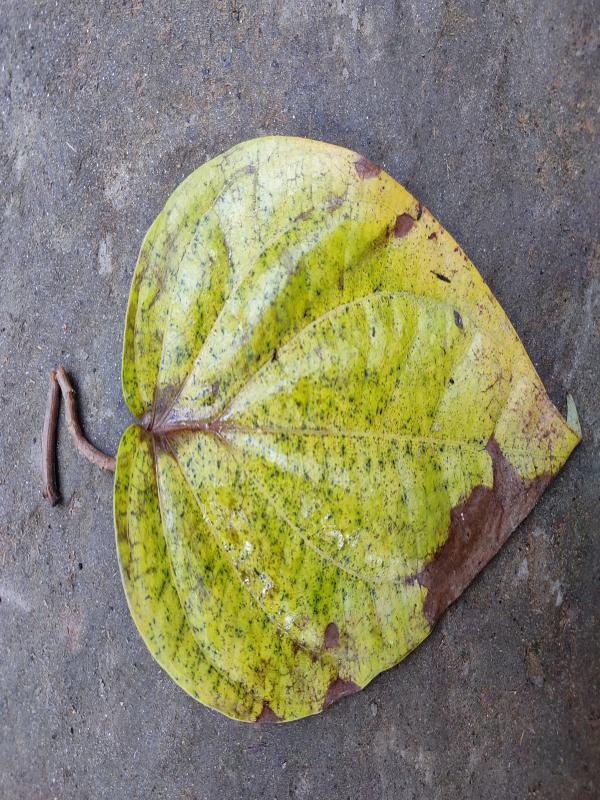
Label: Dried_Leaf